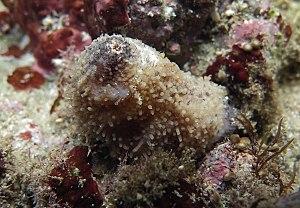
Une holothurie Phyrella ambigua à la Réunion.
L'île de La Réunion est un département d'outre-mer français situé dans le sud-ouest de l'océan Indien.
Les Phyllophoridae sont une famille d'holothuries de l'ordre des Dendrochirotida.
Phyrella est un genre d'holothuries de la famille des Phyllophoridae.